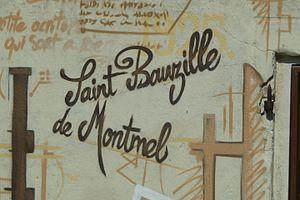
Saint Bauzille de Montmel Décoration de l'ancien puits communal à l'entrée du village
Saint-Bauzille-de-Montmel est une commune française située dans le département de l'Hérault en région Occitanie.